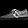
Label: Sneaker